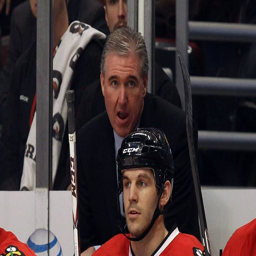
ice hockey coach was the odd man out on coaching staff .